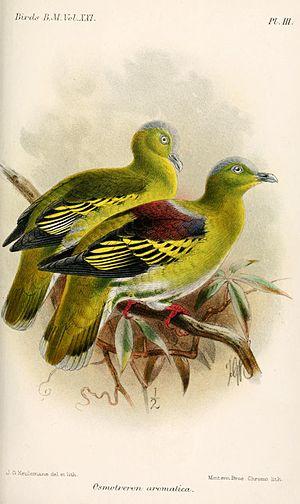
Le Colombar de Buru est une espèce d'oiseaux de la famille des Columbidae. Elle était autrefois considérée comme une sous-espèce du Colombar pompadour.